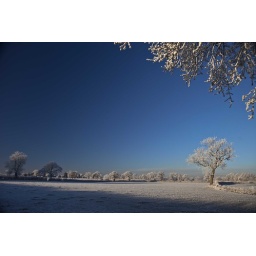
Under the shade of one tree, another tree standing guard over the field. Other trees standing sentinel in the distance